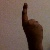
The image shows a hand gesture representing the number 1 in Indian Sign Language.